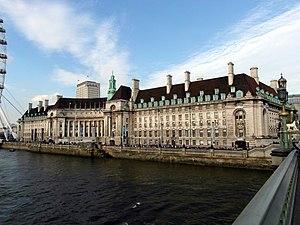
Le London County Hall, ou simplement County Hall, est un bâtiment du borough londonien de Lambeth, à Londres.